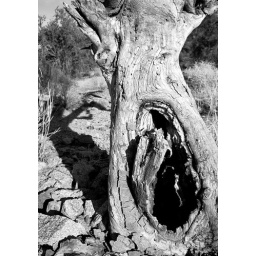
This rather spooky dead tree in south mountain preserve is best seen 'large'.